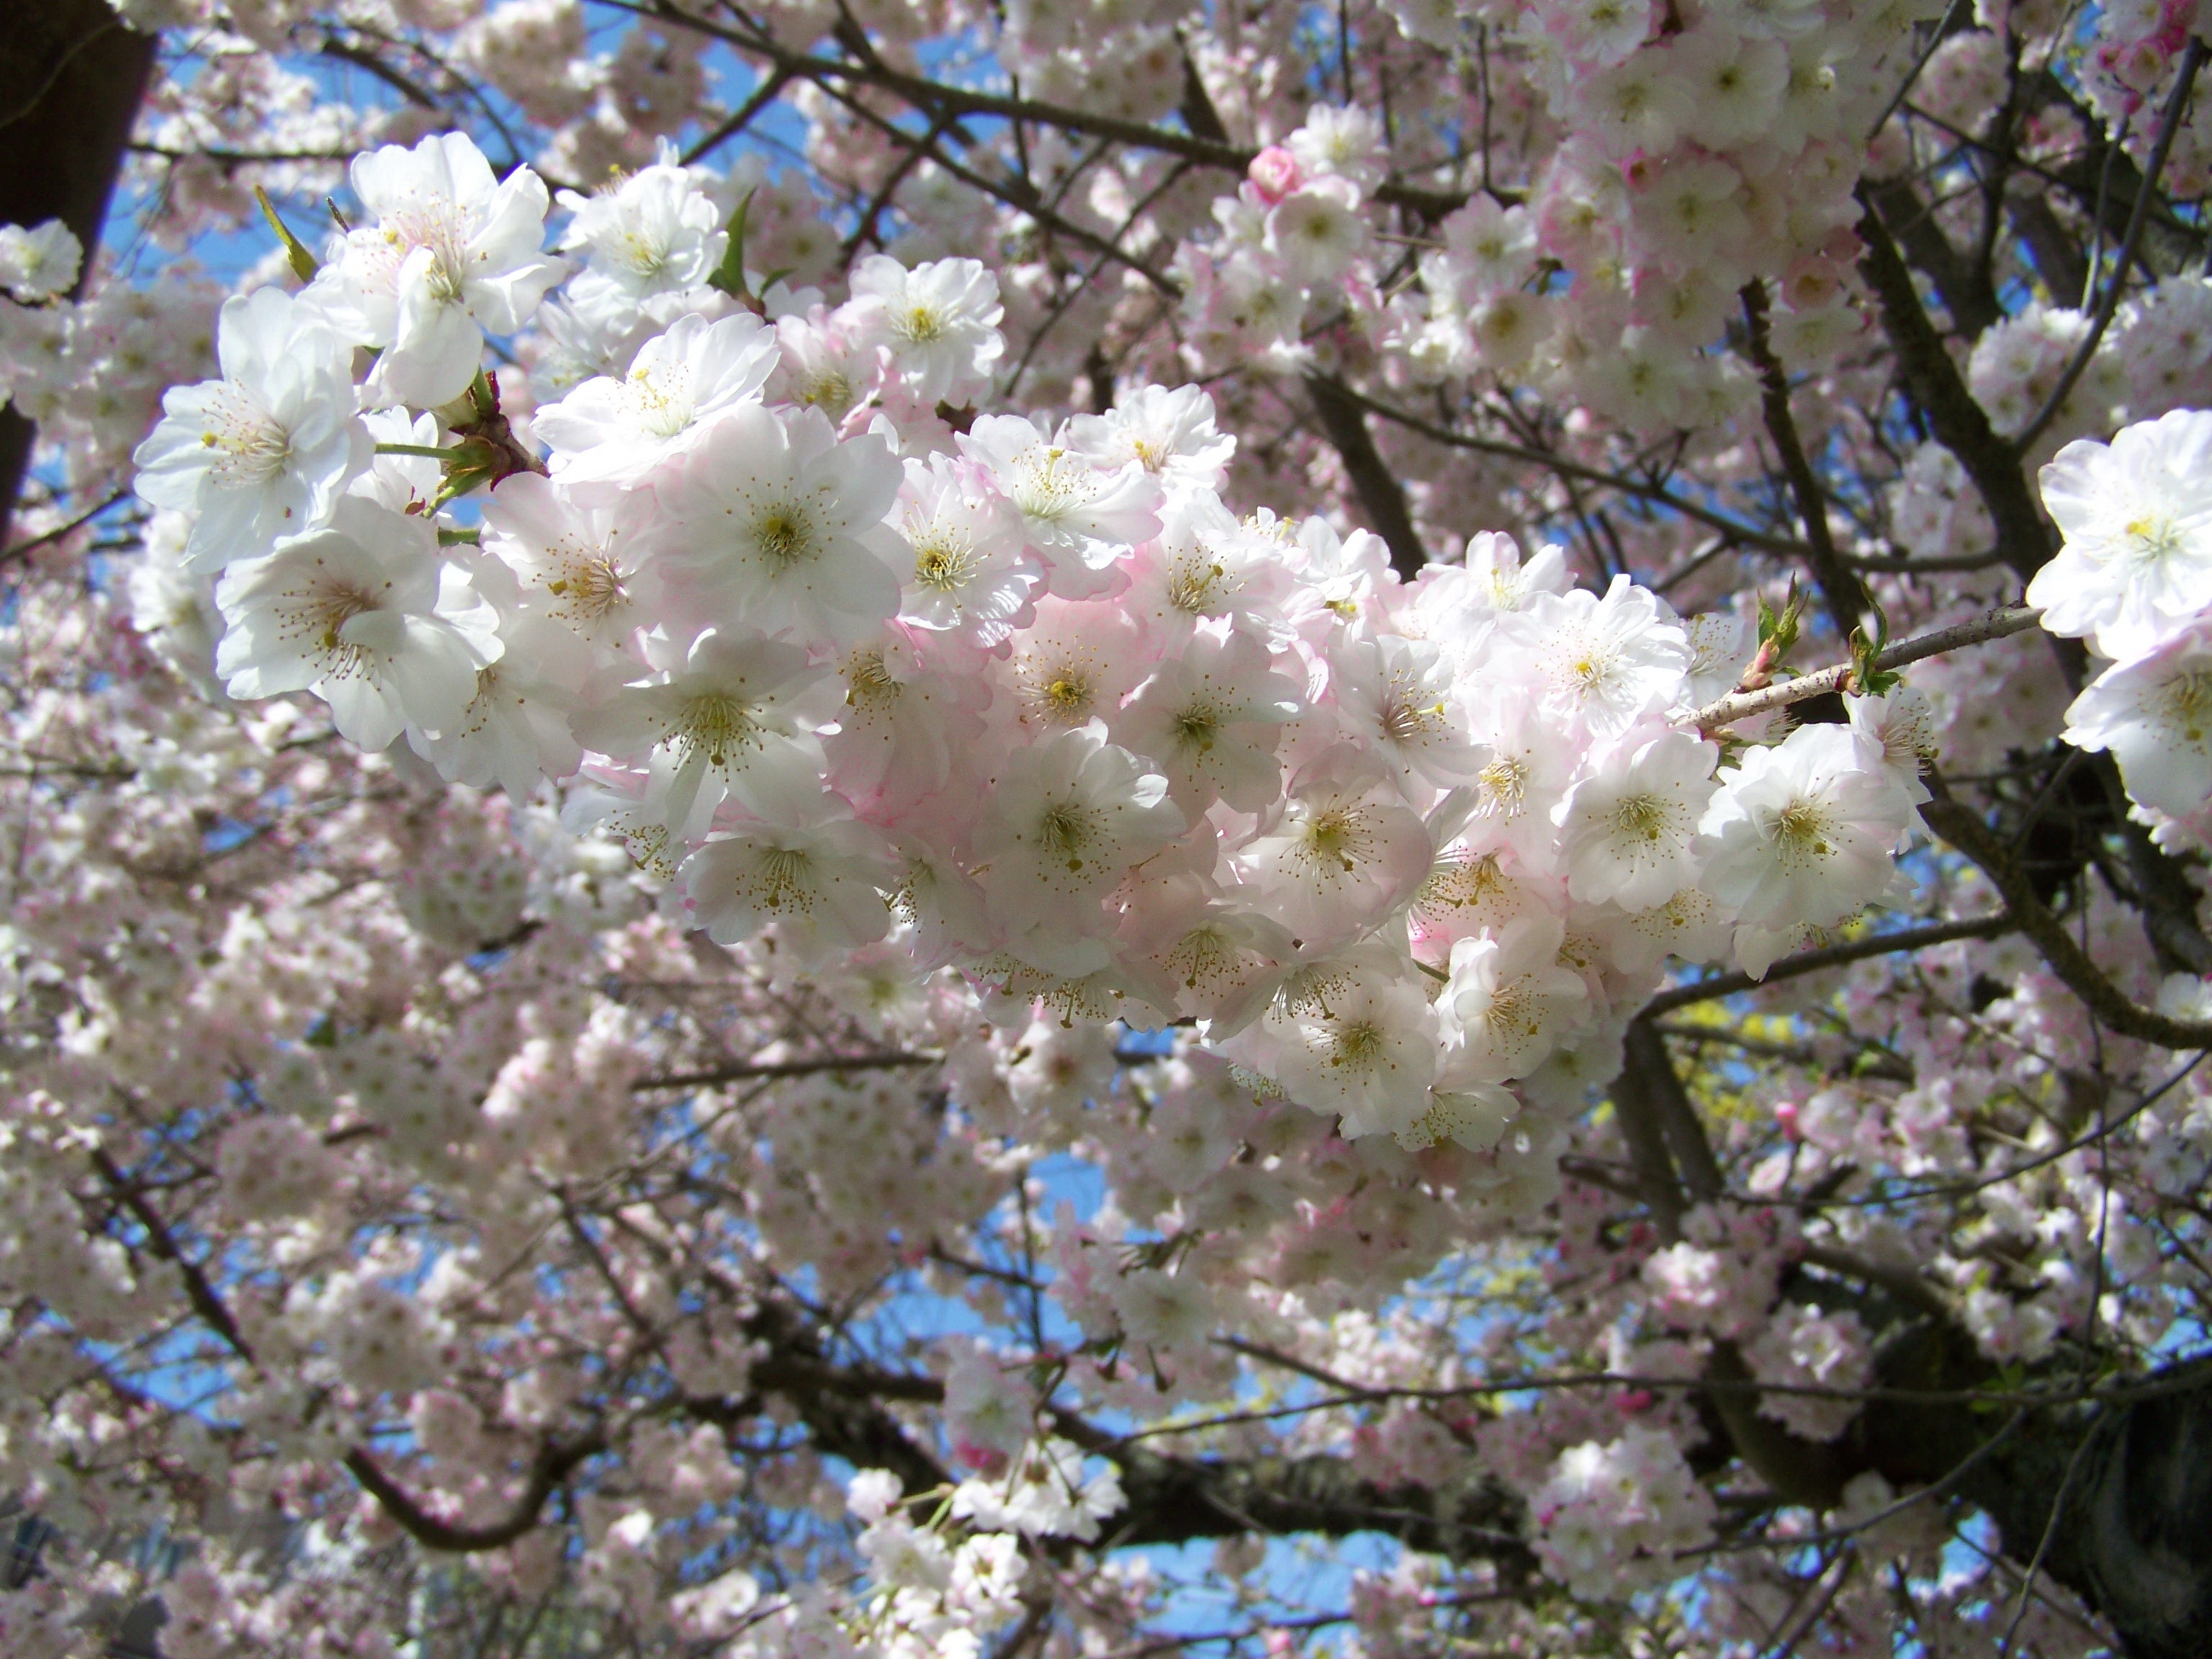
branch, blossom, plant, flower, food, spring, produce, pink, flora, cherry blossom, flowering plant, land plant, blossoming bough